John Baer (actor)

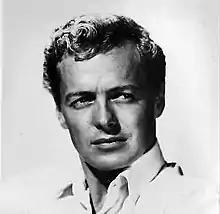
in 1953

John Baer (June 6, 1923 – January 7, 2006) was an American actor. He appeared in over 60 film and television productions between 1950 and 1974. Among the highlights of his career was the leading role in the television series "Terry and the Pirates" (1953). One of his better-known film roles was as Paul Trochard, the greedy heir who gets killed by a snake, in Michael Curtiz's comedy "We're No Angels" (1955). While he spent most of his film career in supporting roles or bit parts, Baer also played the lead role in "Night of the Blood Beast", a horror film by Gene and Roger Corman.